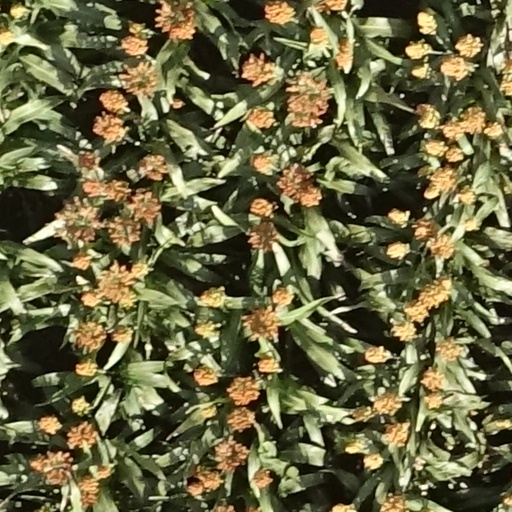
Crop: sorghum